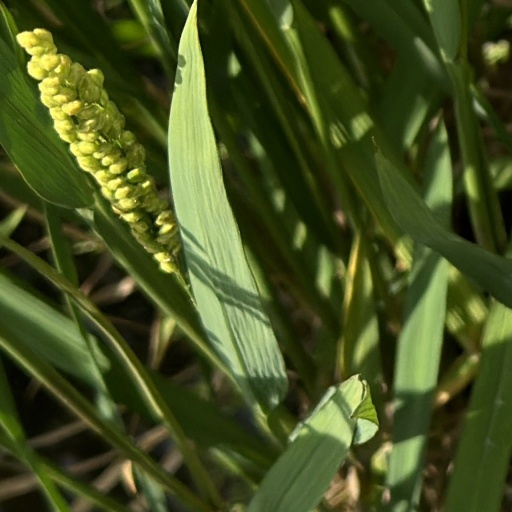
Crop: rice